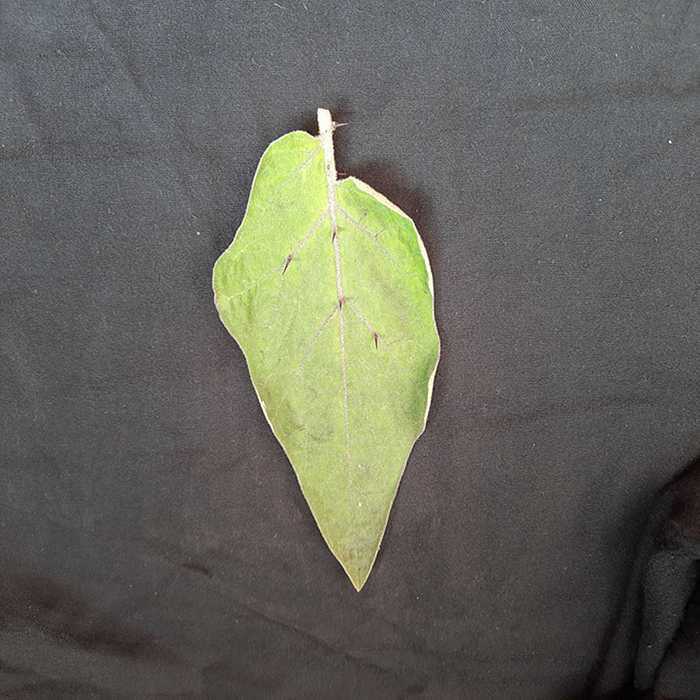
Plant: Eggplant
Label: Eggplant fresh leaf